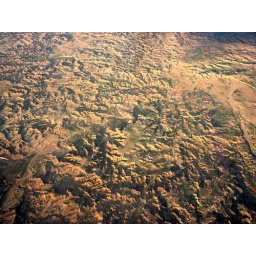
Early morning air shot showing small fields near several dry river beds